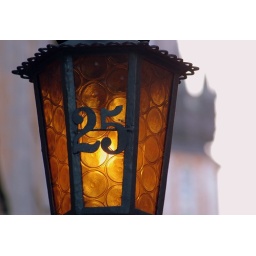
A nice, glowing street lamp / building number, on Florianska near St Mary's Church.